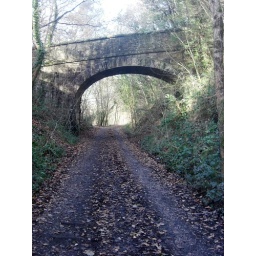
A bridge over the old rail bed between Bovey Tracey and Moretonhampstead in South Devon.